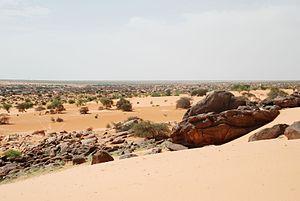
Tidjikja est une des villes historiques de la Mauritanie sur le plateau du Tagant. C'est la capitale de la région de Tagant au centre de la Mauritanie.